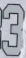
Number: 3